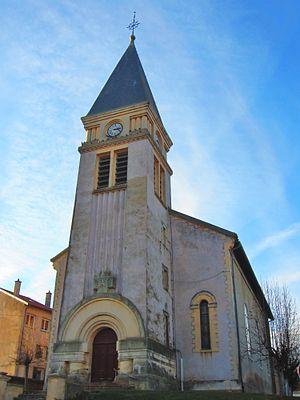
Eglise Leyr
Leyr est une commune française située dans le département de Meurthe-et-Moselle, en région Grand Est.